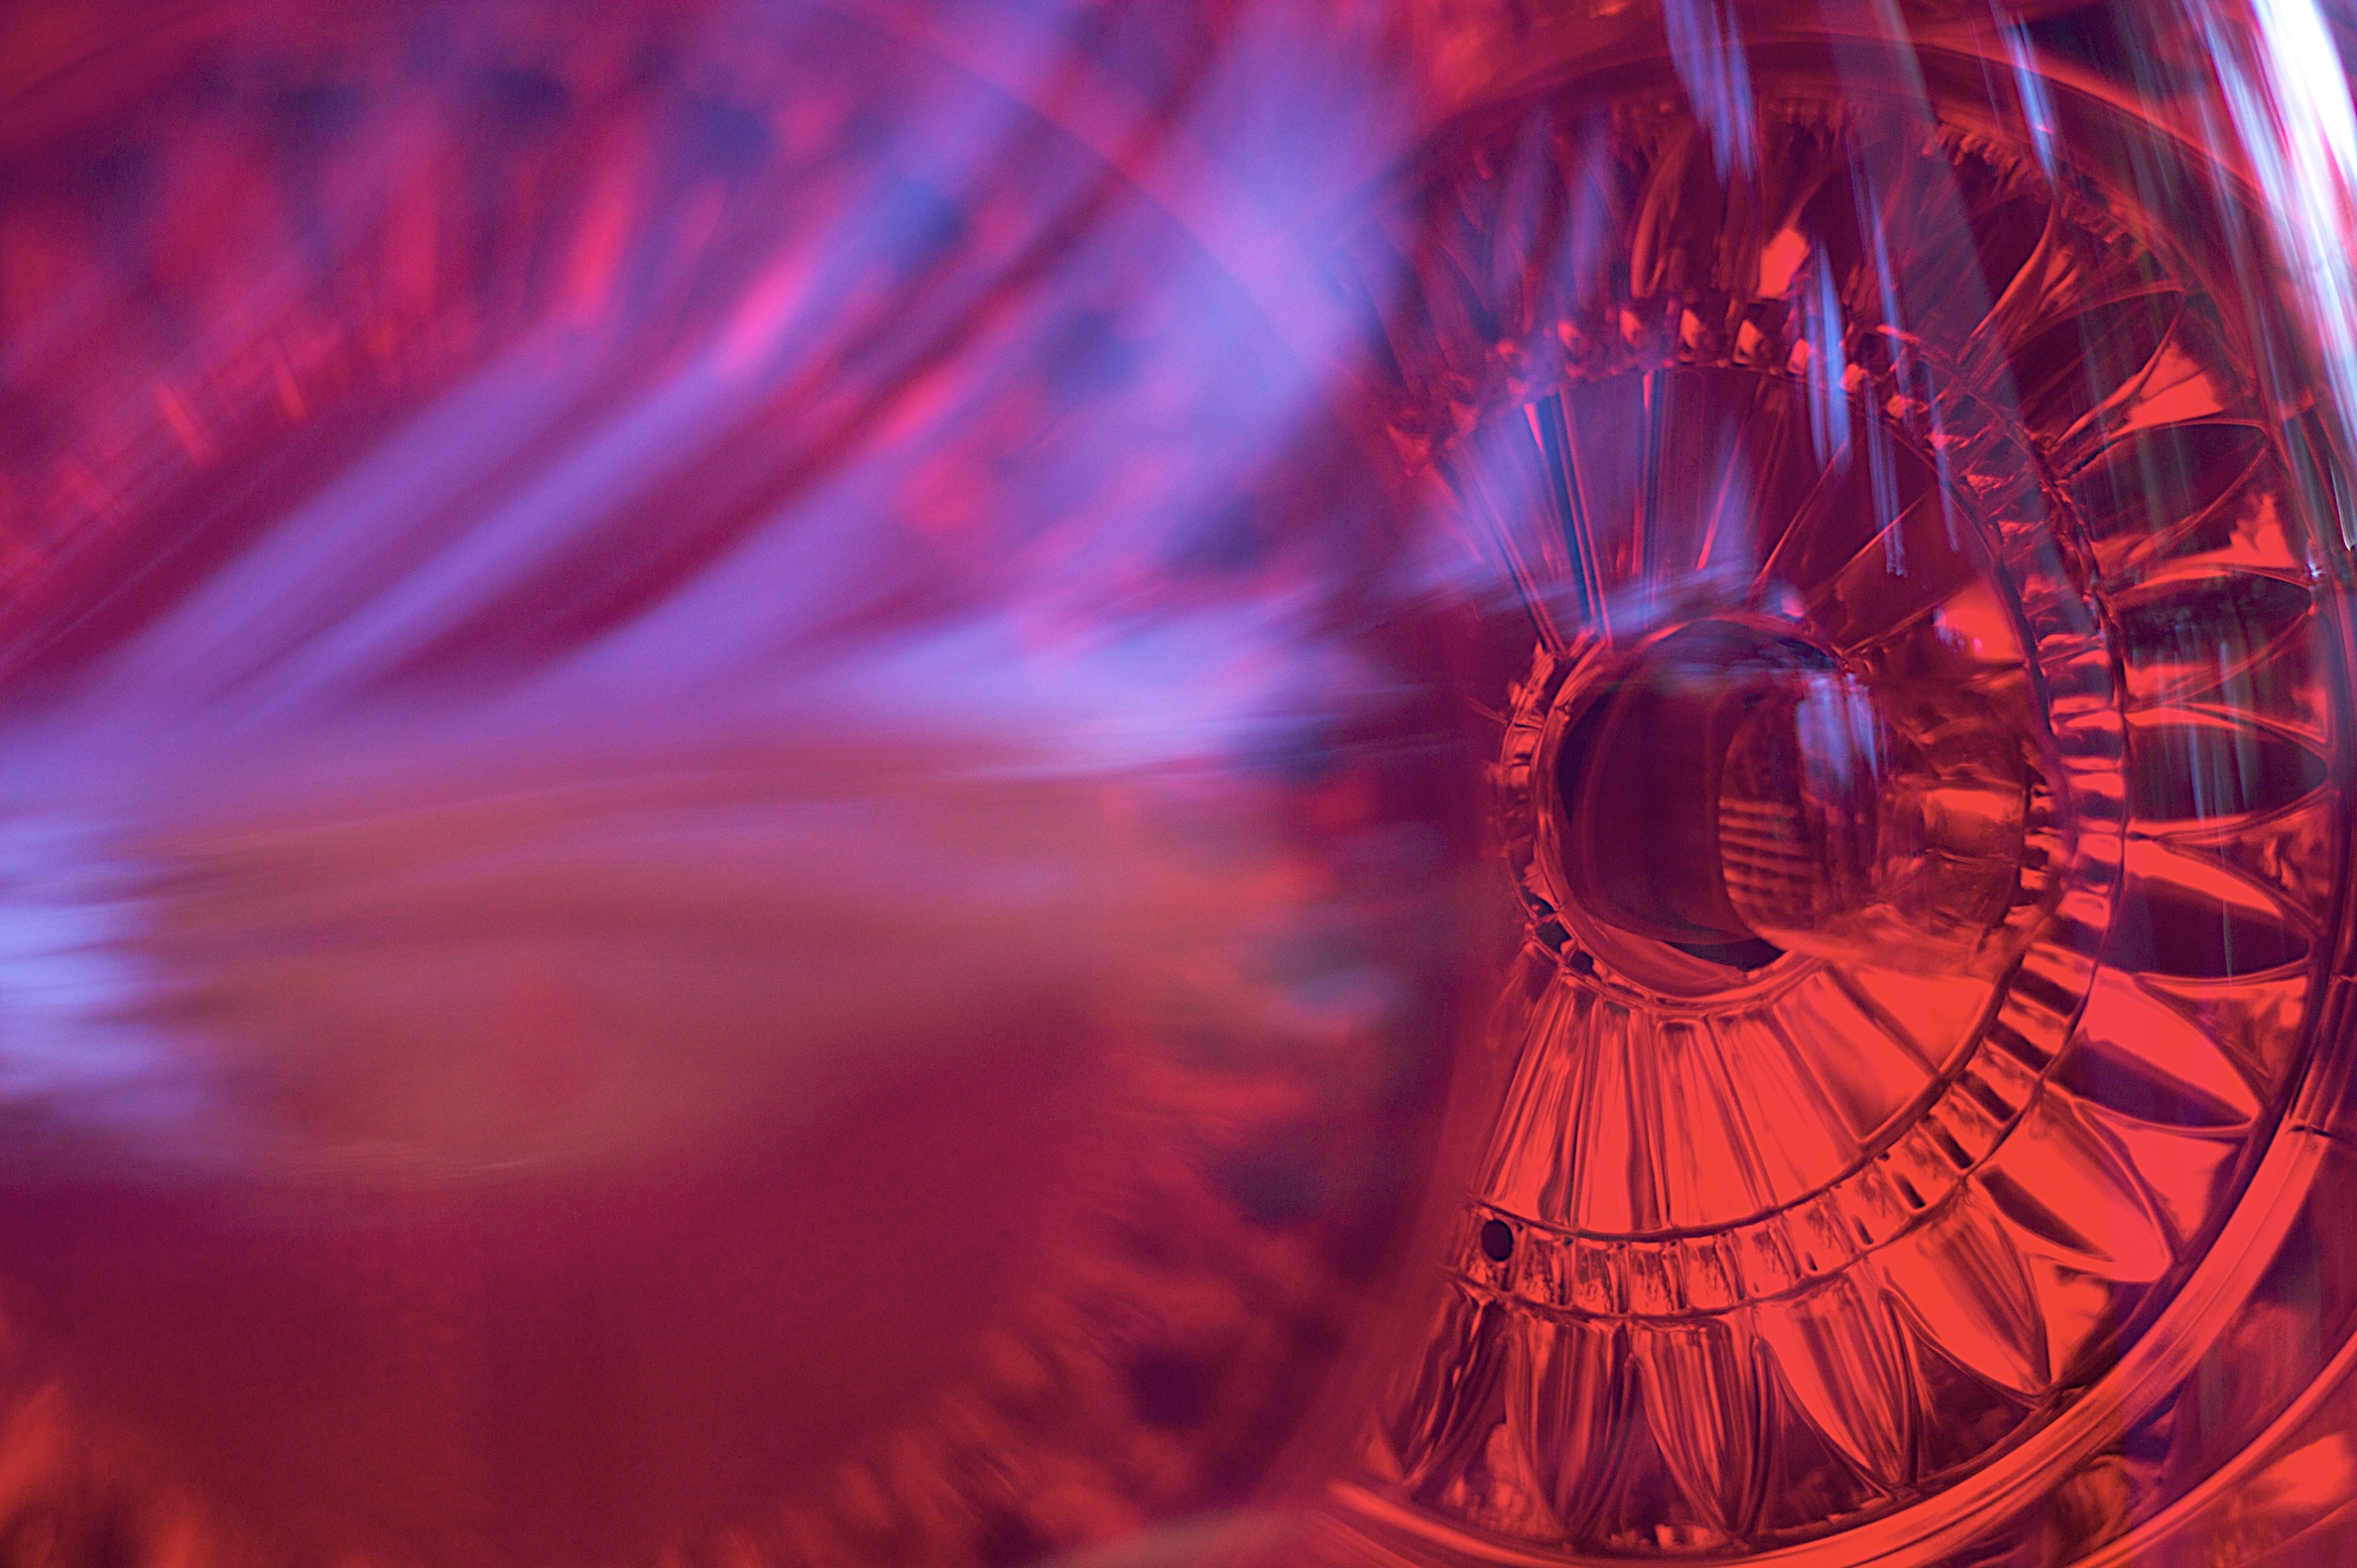
light, flower, petal, reflection, red, color, circle, close up, organ, dailyshoot, macro photography, computer wallpaper, fractal art